Master (2016 film)

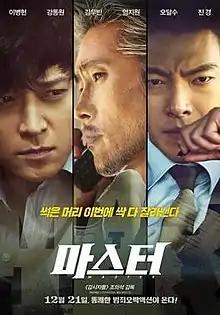
Theatrical release poster

Master (also stylized as MA$TER) is a 2016 South Korean action crime film directed by Cho Ui-seok. Written jointly by Cho Ui-seok and Kim Hyun-duk, it stars Lee Byung-hun, Gang Dong-won and Kim Woo-bin in the lead roles. The narrative centers around the manhunt for a conman launched by South Korea's financial crime unit after he absconds with the money and assumes a new identity, causing a cop to team up with the conman's mastermind partner in order to crack the case involving a nationwide financial fraud leads to the Southeast Asian haven for scam artists, thieves, and criminals: Metro Manila.